Daroyah Alwi

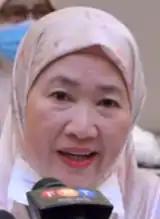

Daroyah binti Alwi is a Malaysian politician who served as Deputy Speaker of the Selangor State Legislative Assembly from March 2019 to June 2020, Member of the Selangor State Executive Council (EXCO) from May 2013 to May 2018 and Member of the Assembly (MLA) for Sementa from May 2013 to August 2023. She is a member of the Parti Bangsa Malaysia (PBM). She was an independent and a member and Deputy Women Chief of the People's Justice Party (PKR), a component party of the Pakatan Harapan (PH) and formerly Pakatan Rakyat (PR) coalitions.